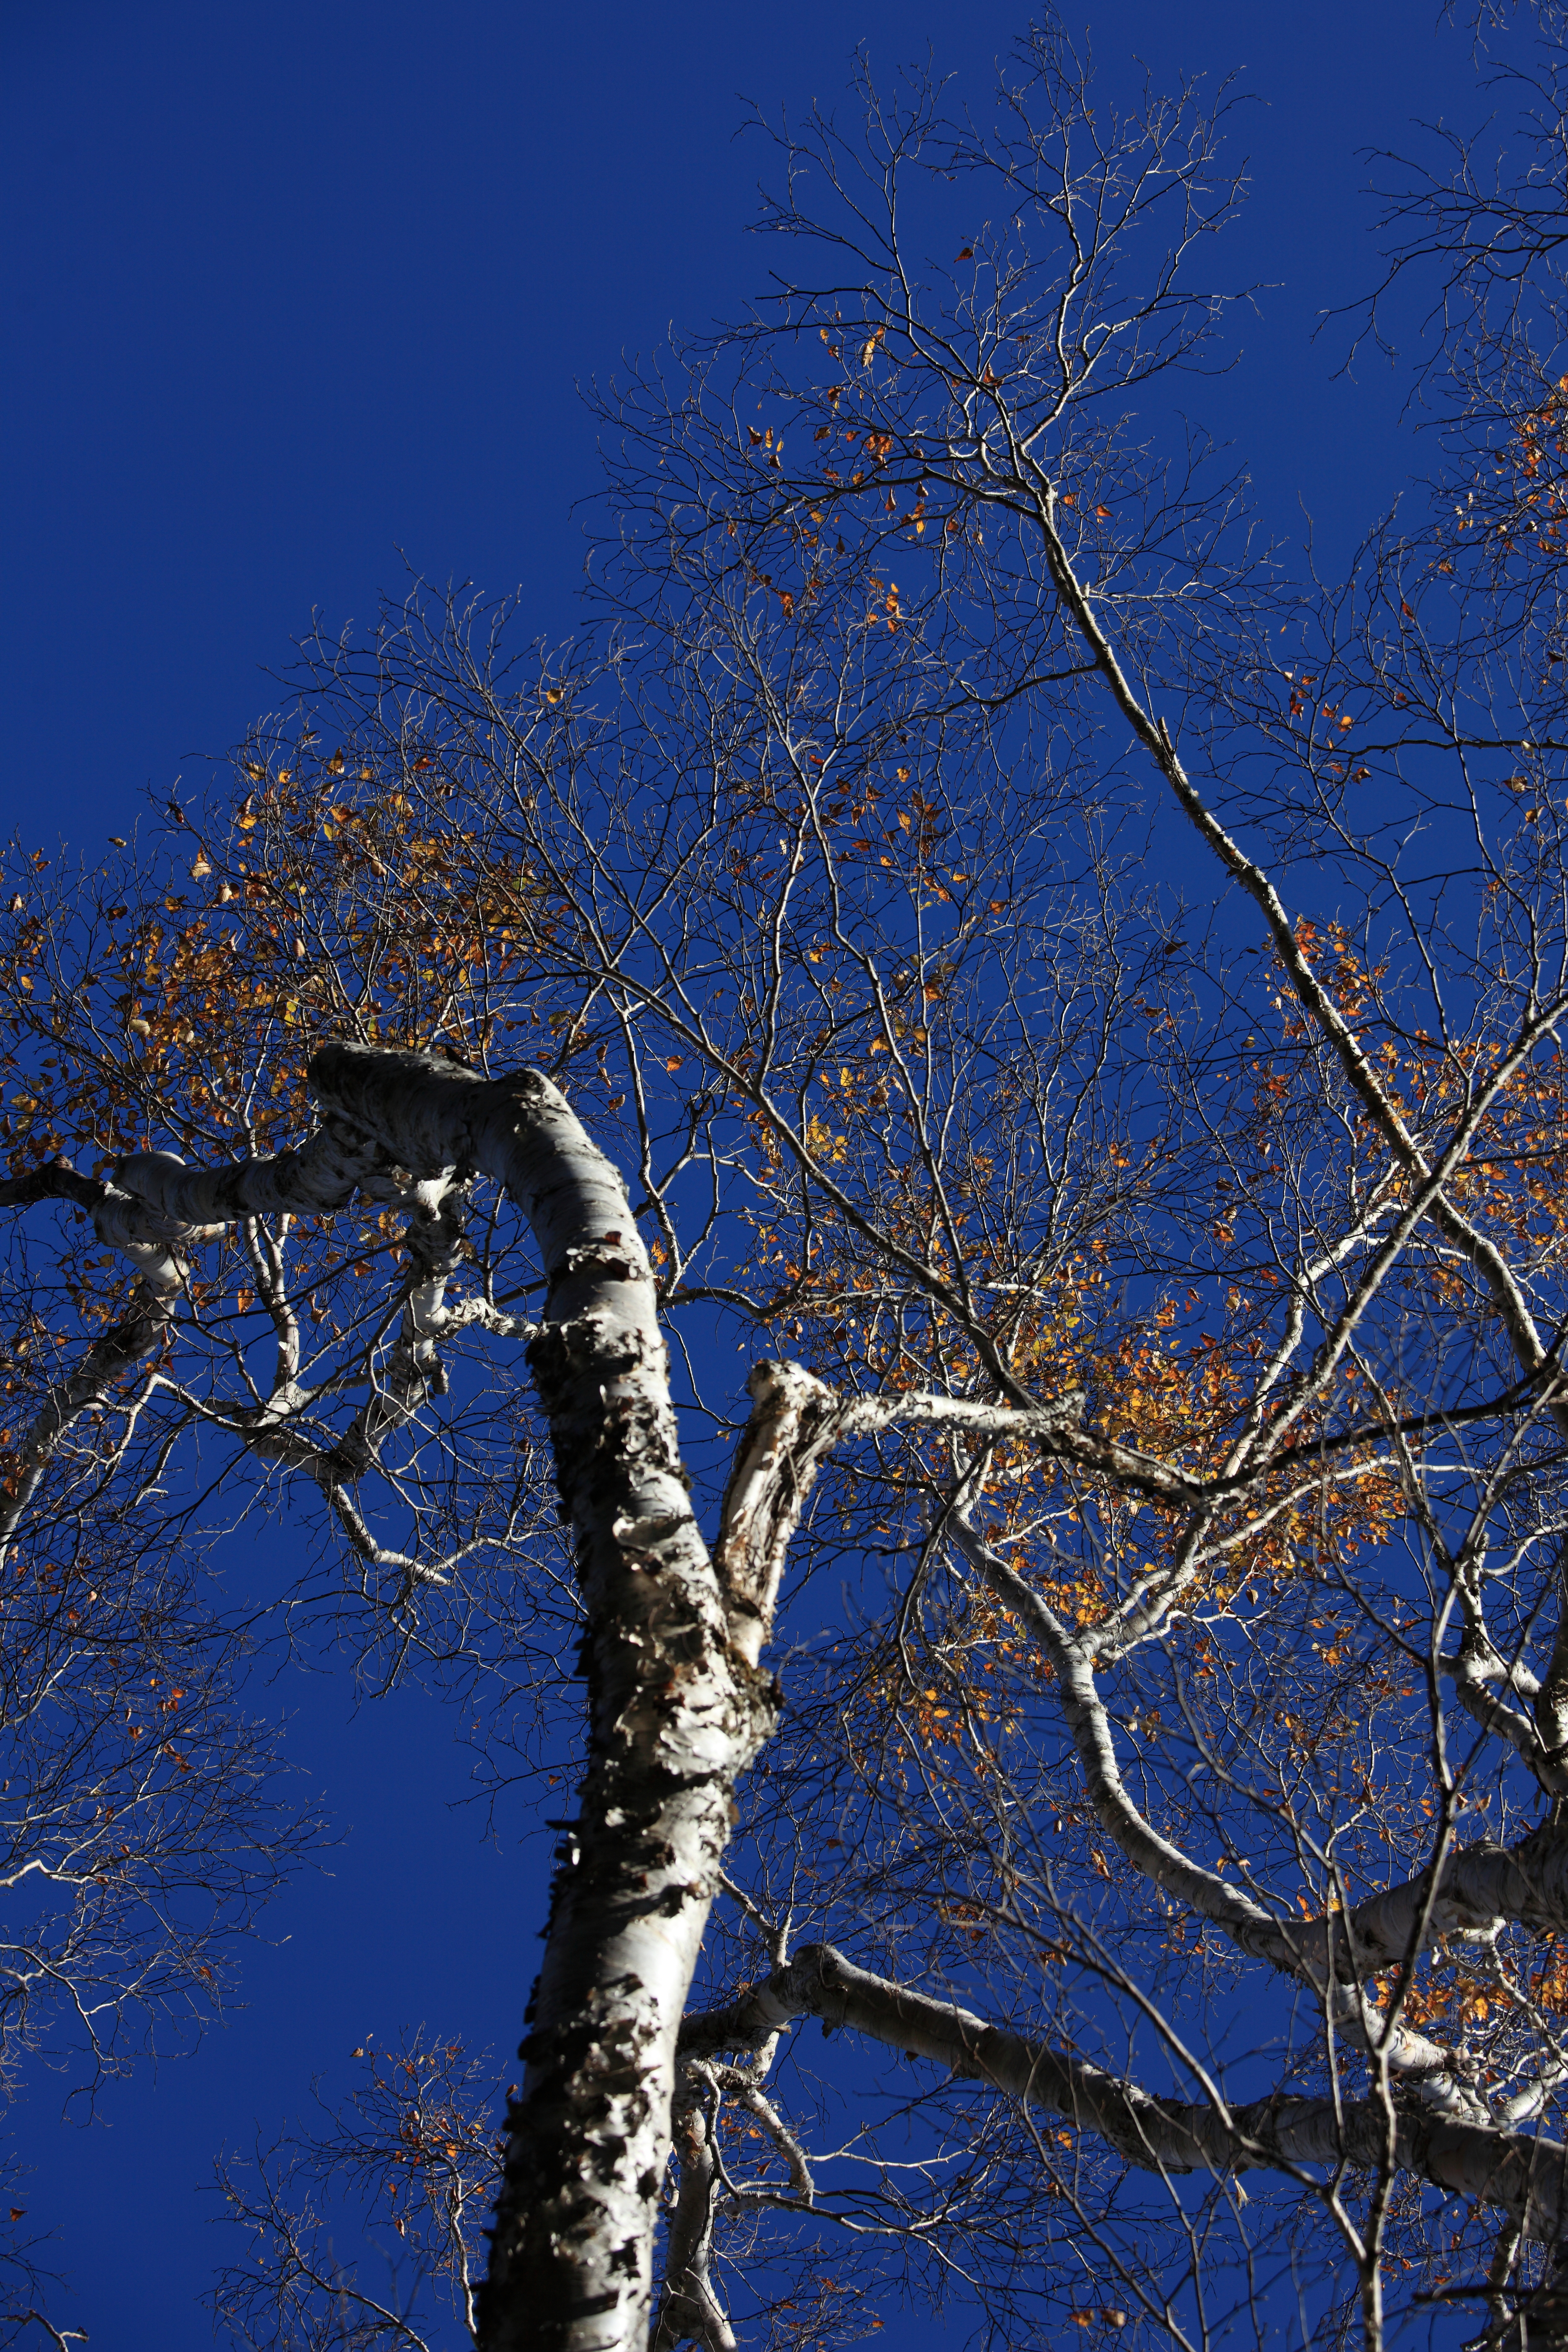
tree, nature, branch, snow, winter, plant, sky, sunlight, leaf, flower, frost, ice, spring, high, birch, autumn, blue, season, 5d, hires, markii, hi, res, resolution, fukushima, oze, hinoemata, ozenationalpark, freezing, flowering plant, woody plant, land plant